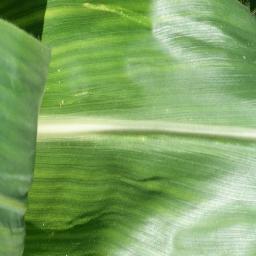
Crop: corn
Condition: (maize)_healthy